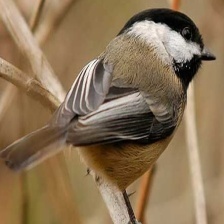
Species: BLACK-CAPPED CHICKADEE
Scientific name: POECILE ATRICAPILLUS
ImageNet parent category: chickadee